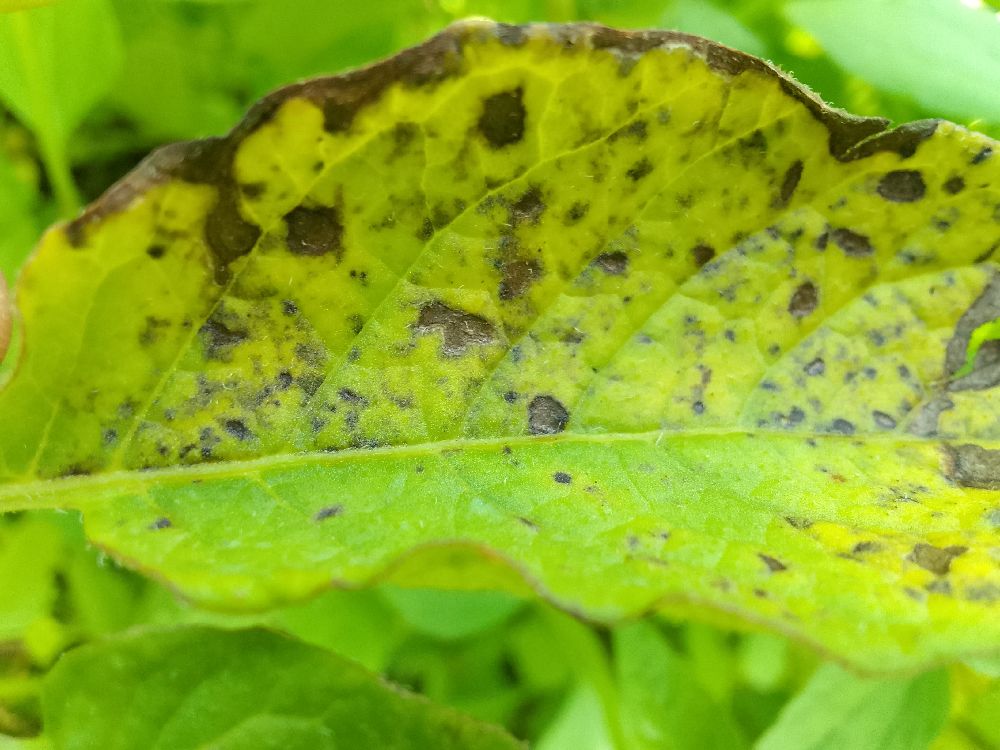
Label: Early blight